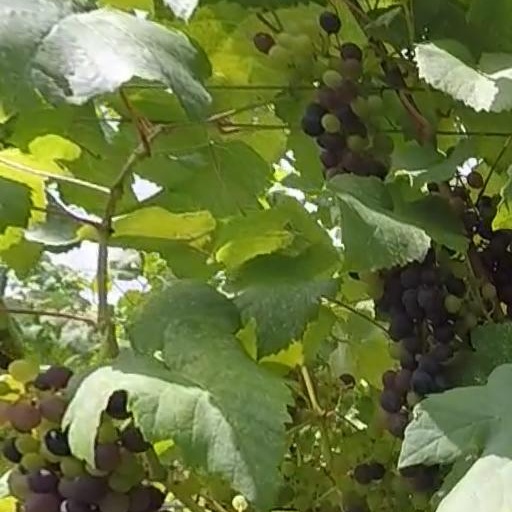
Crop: grape